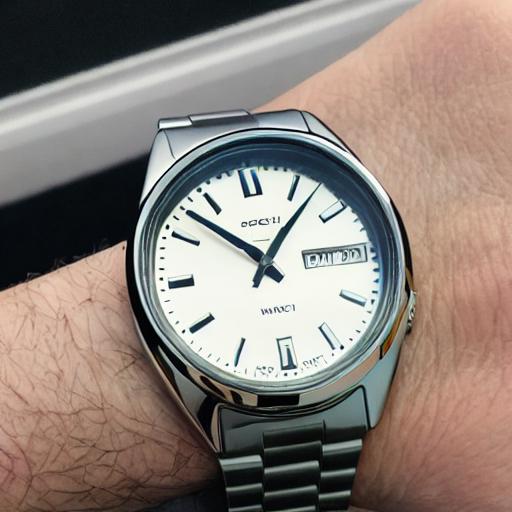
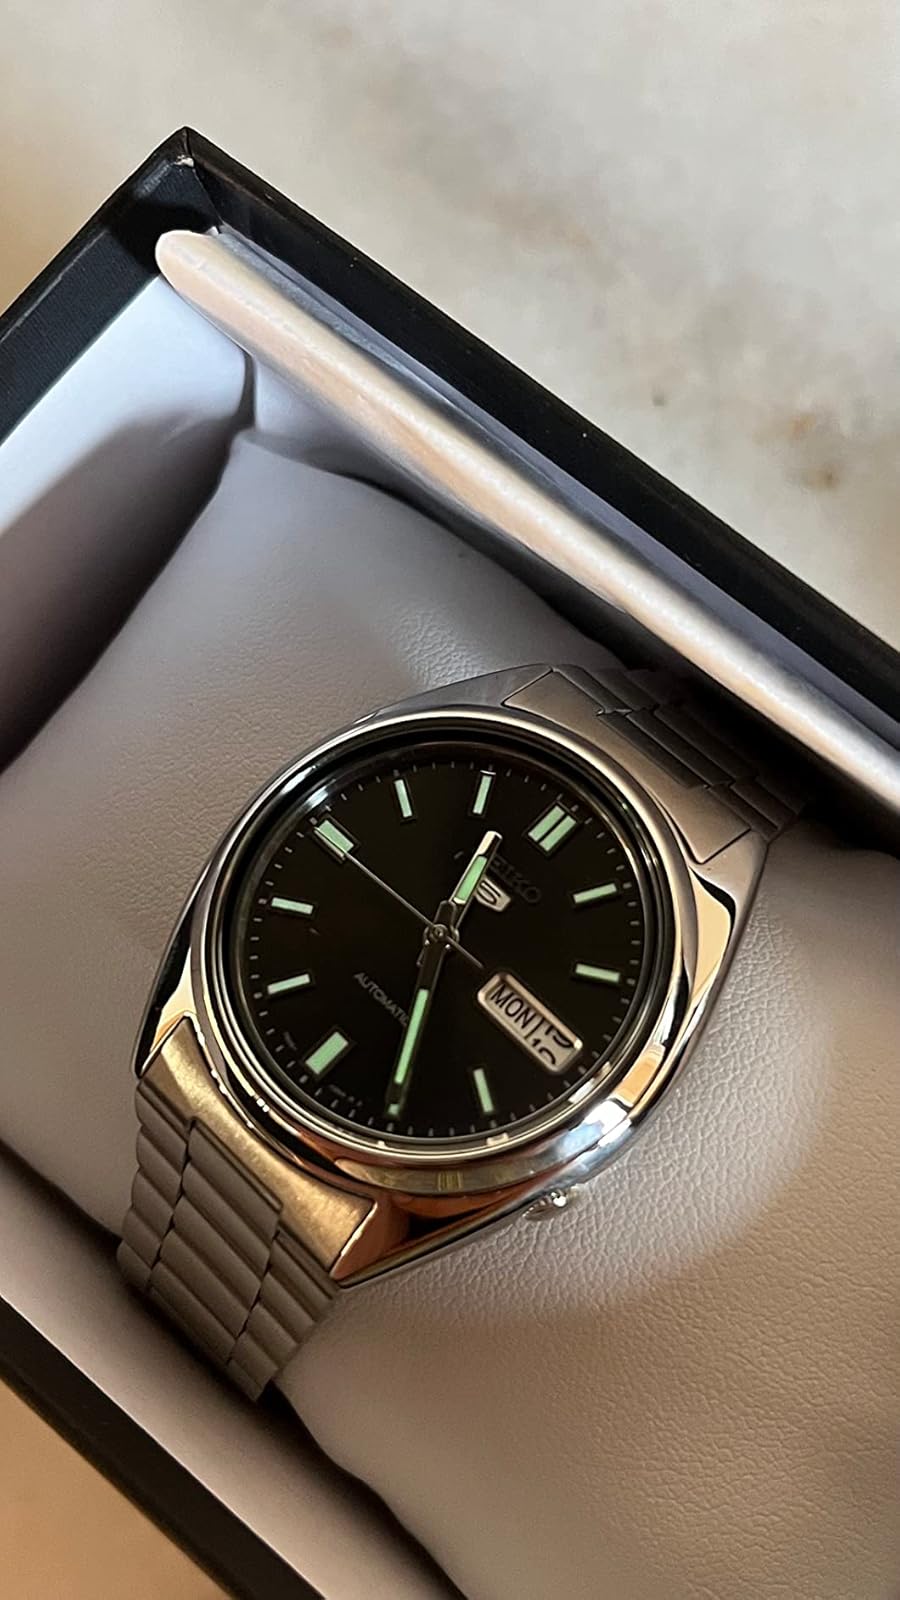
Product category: accessories_watch
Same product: no